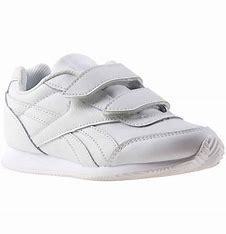
Brand: Reebok
Model: Royal Classic Jogger 2